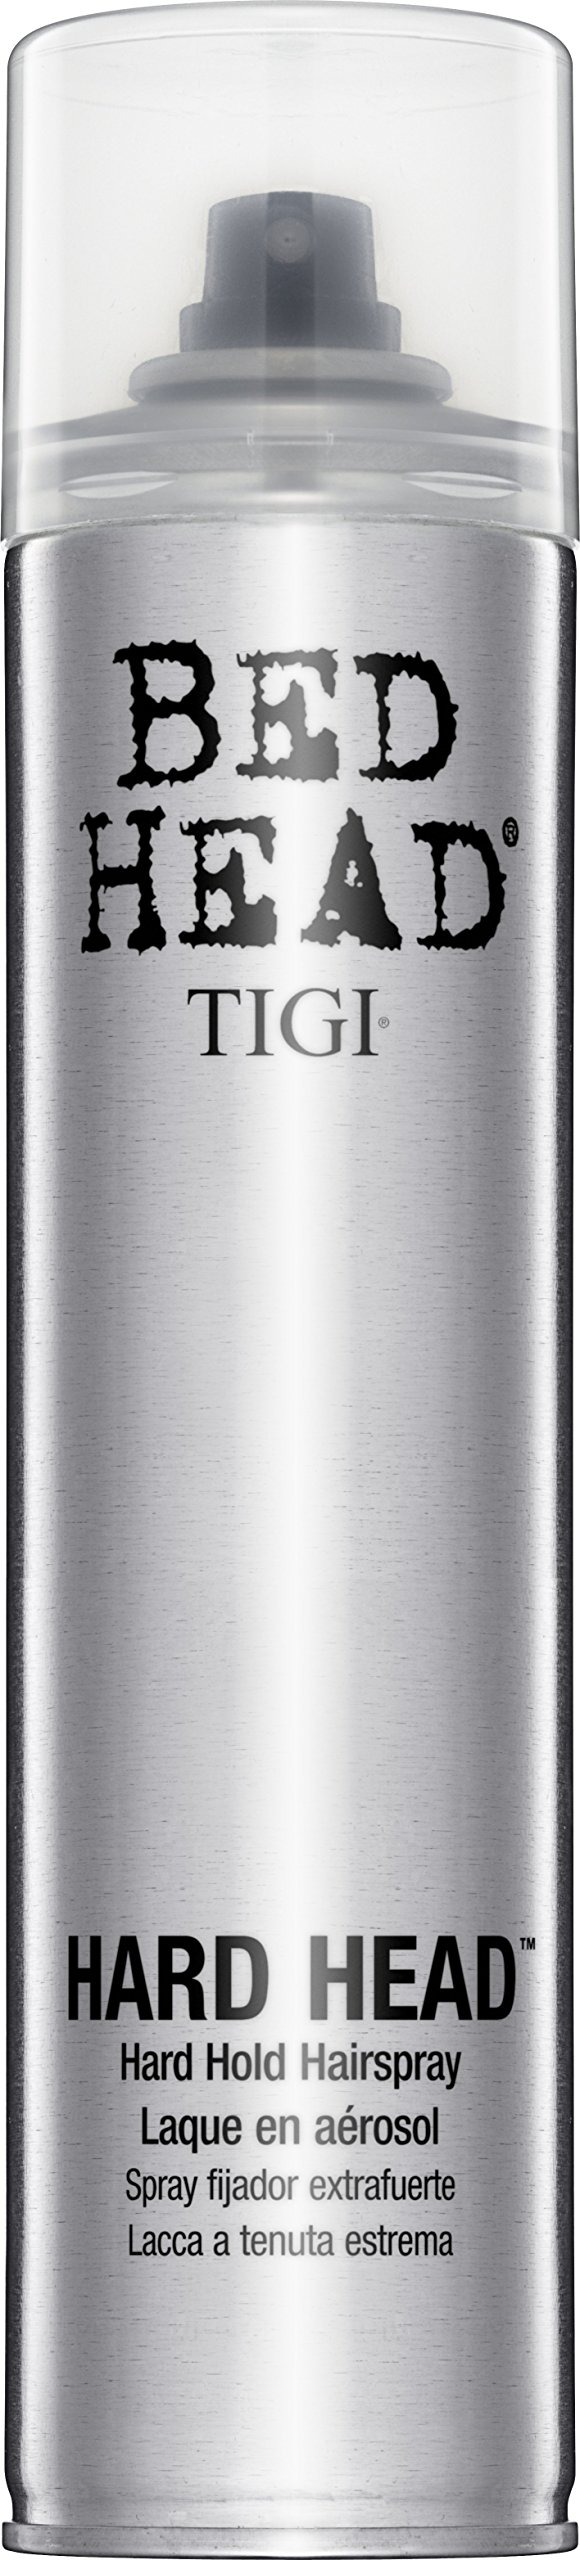
Item Name: Tigi Bed Head Hard Hair Spray, 10.6 Ounce
Value: 10.6
Unit: ounce

Price: 32